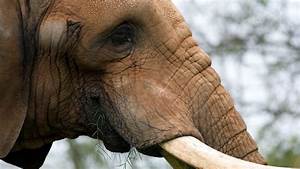
Label: elephant